Oakhurst, California

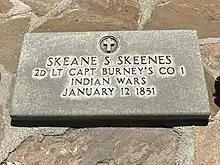
Skeane S. Skeenes, first militia casualty of the Mariposa War, buried at Oakhill Cemetery, Oakhurst.

Oakhurst is located south-southwest of Yosemite Forks, along the Fresno River, and sits at an elevation of .